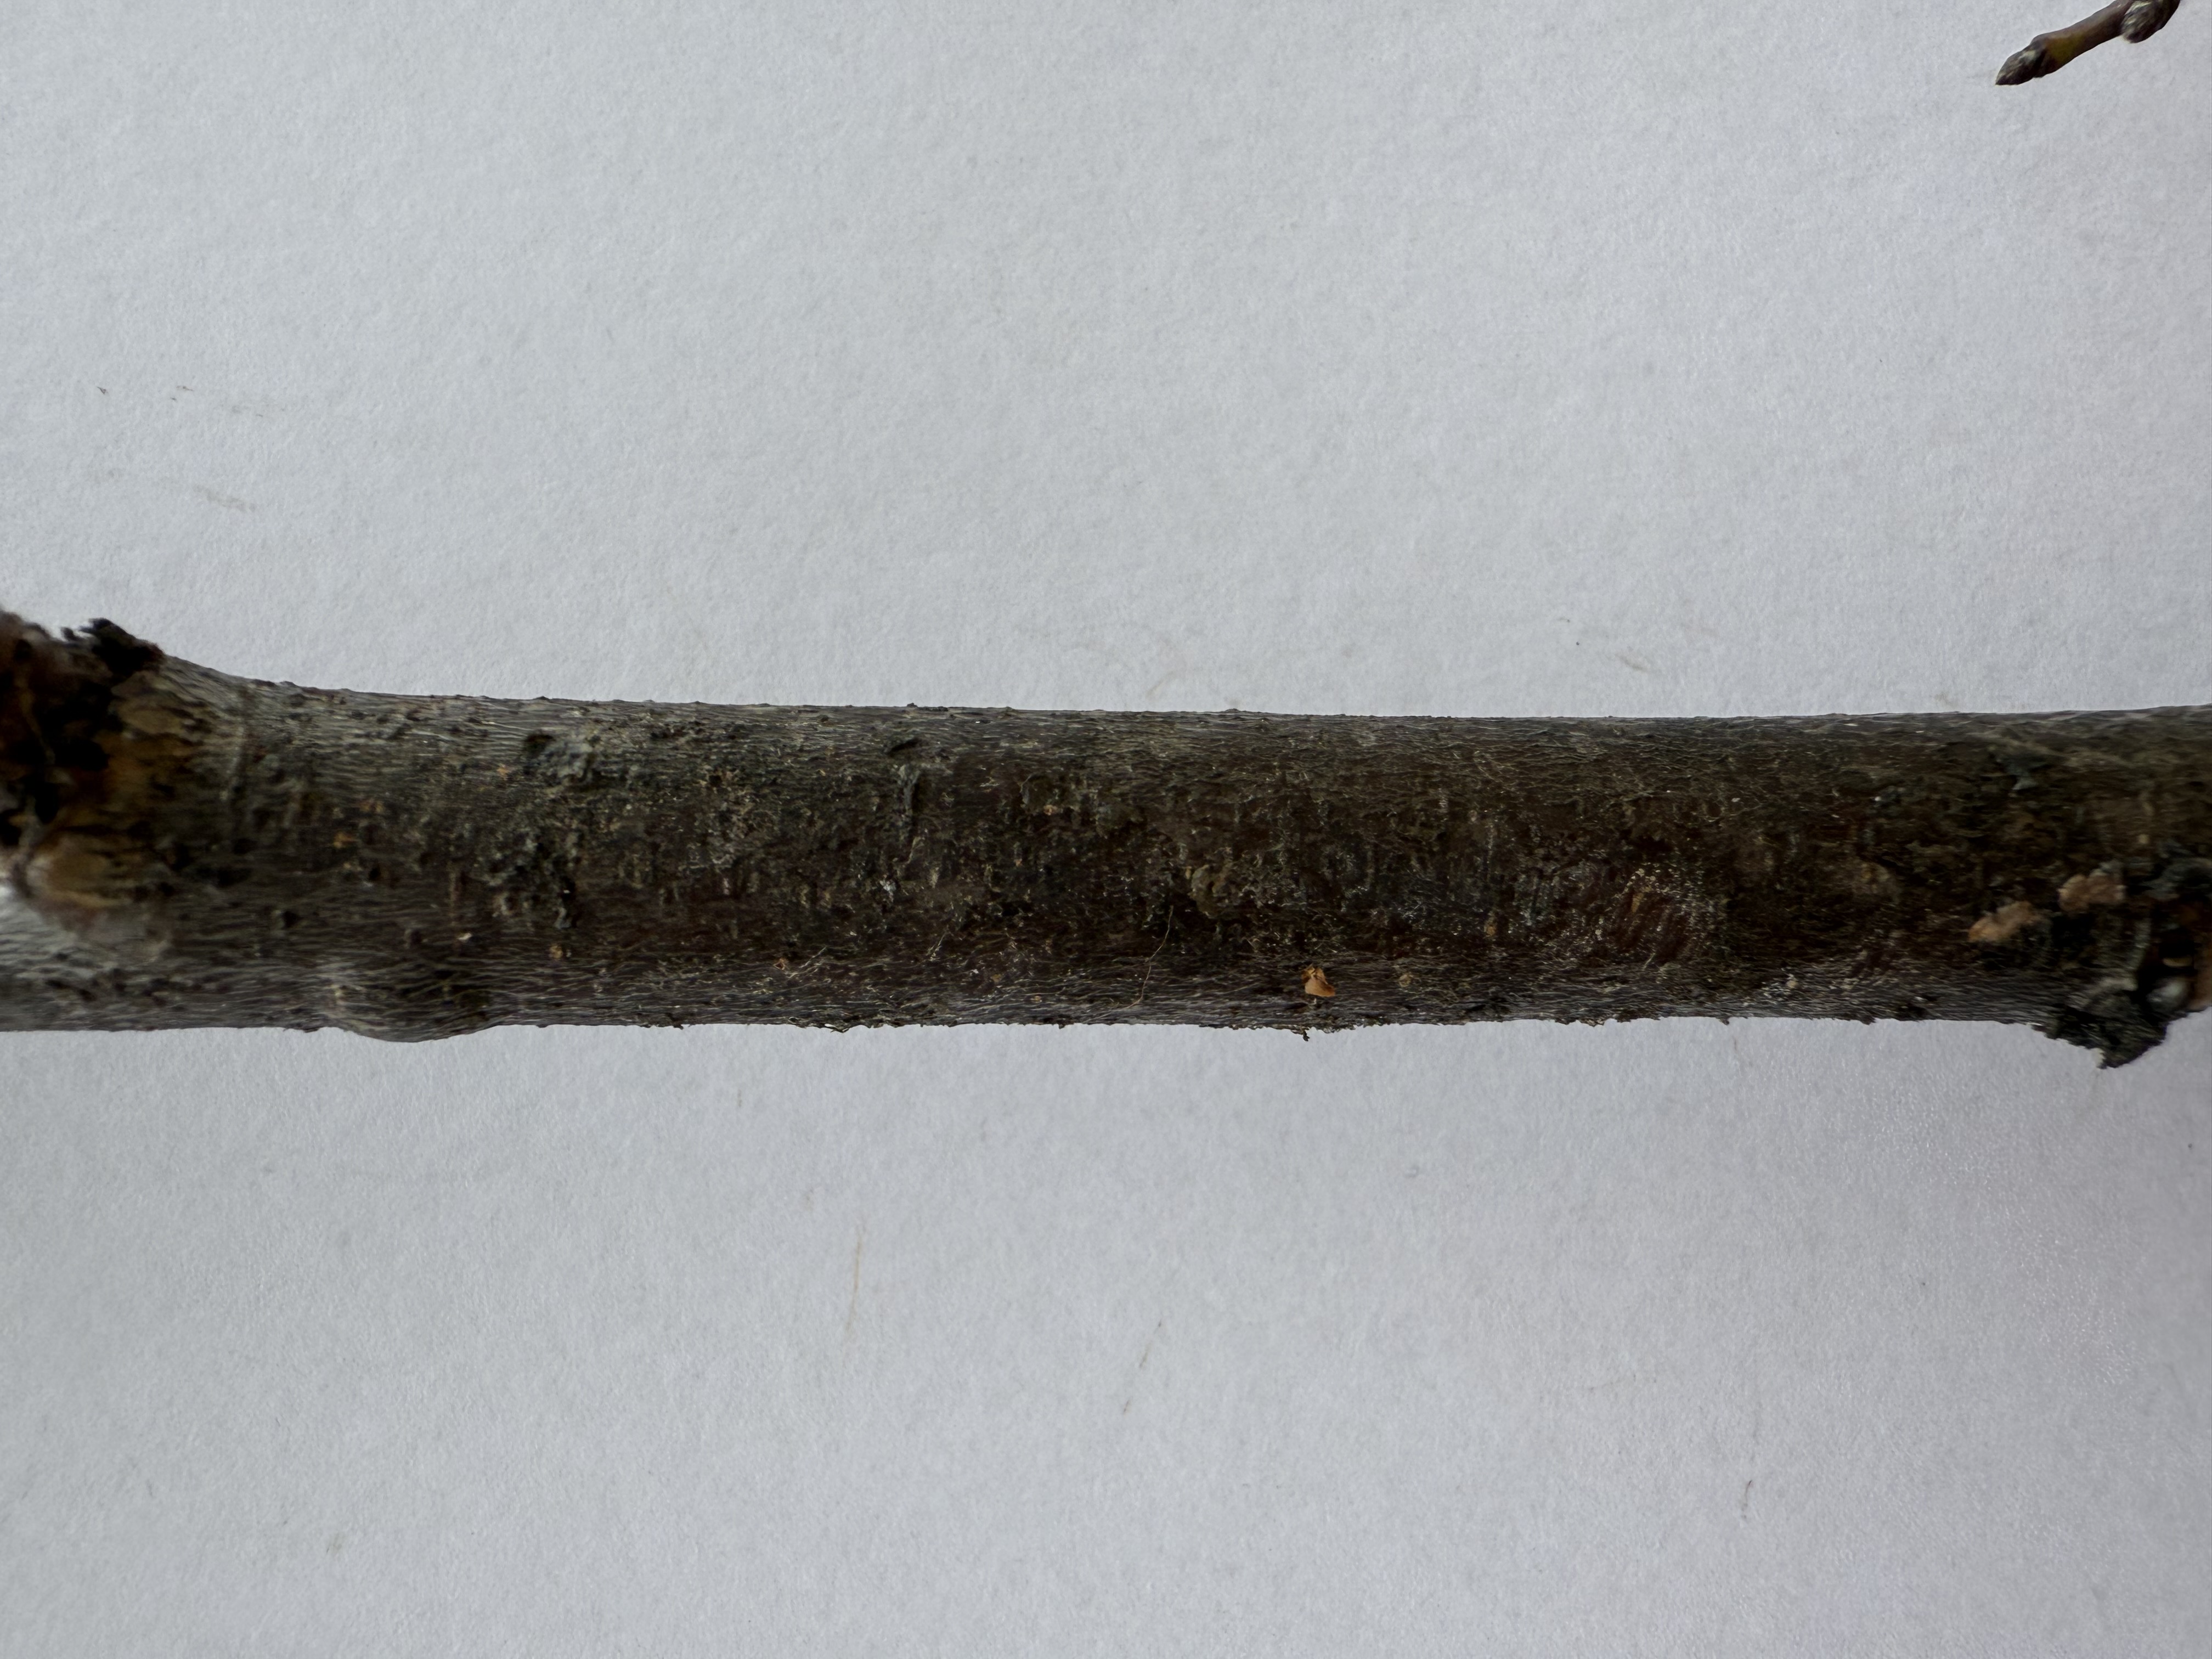
Variety: Murdum Plum